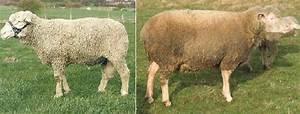
sheep